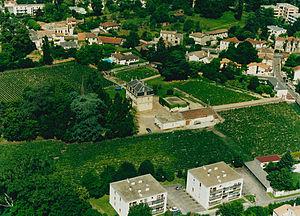
Château de Poumey
Gradignan est une commune du Sud-Ouest de la France, située dans le département de la Gironde en région Nouvelle-Aquitaine.